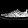
Label: Sneaker